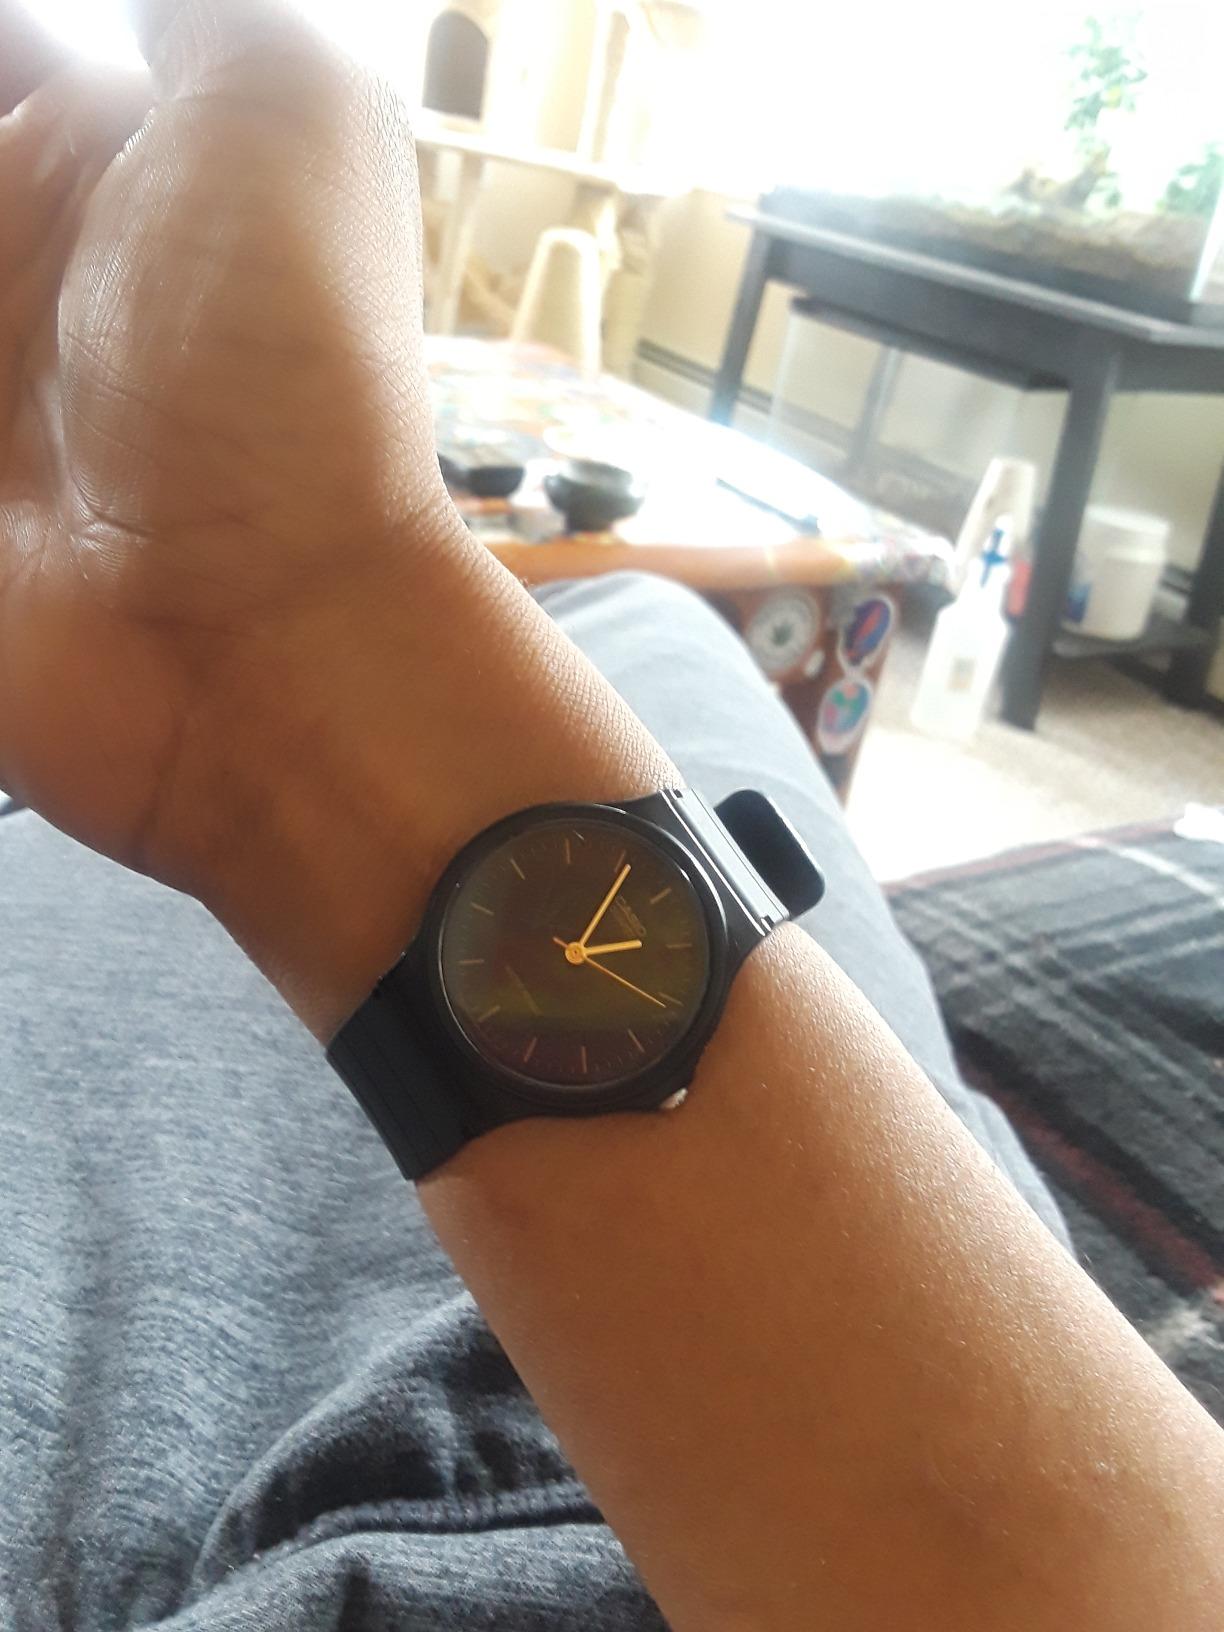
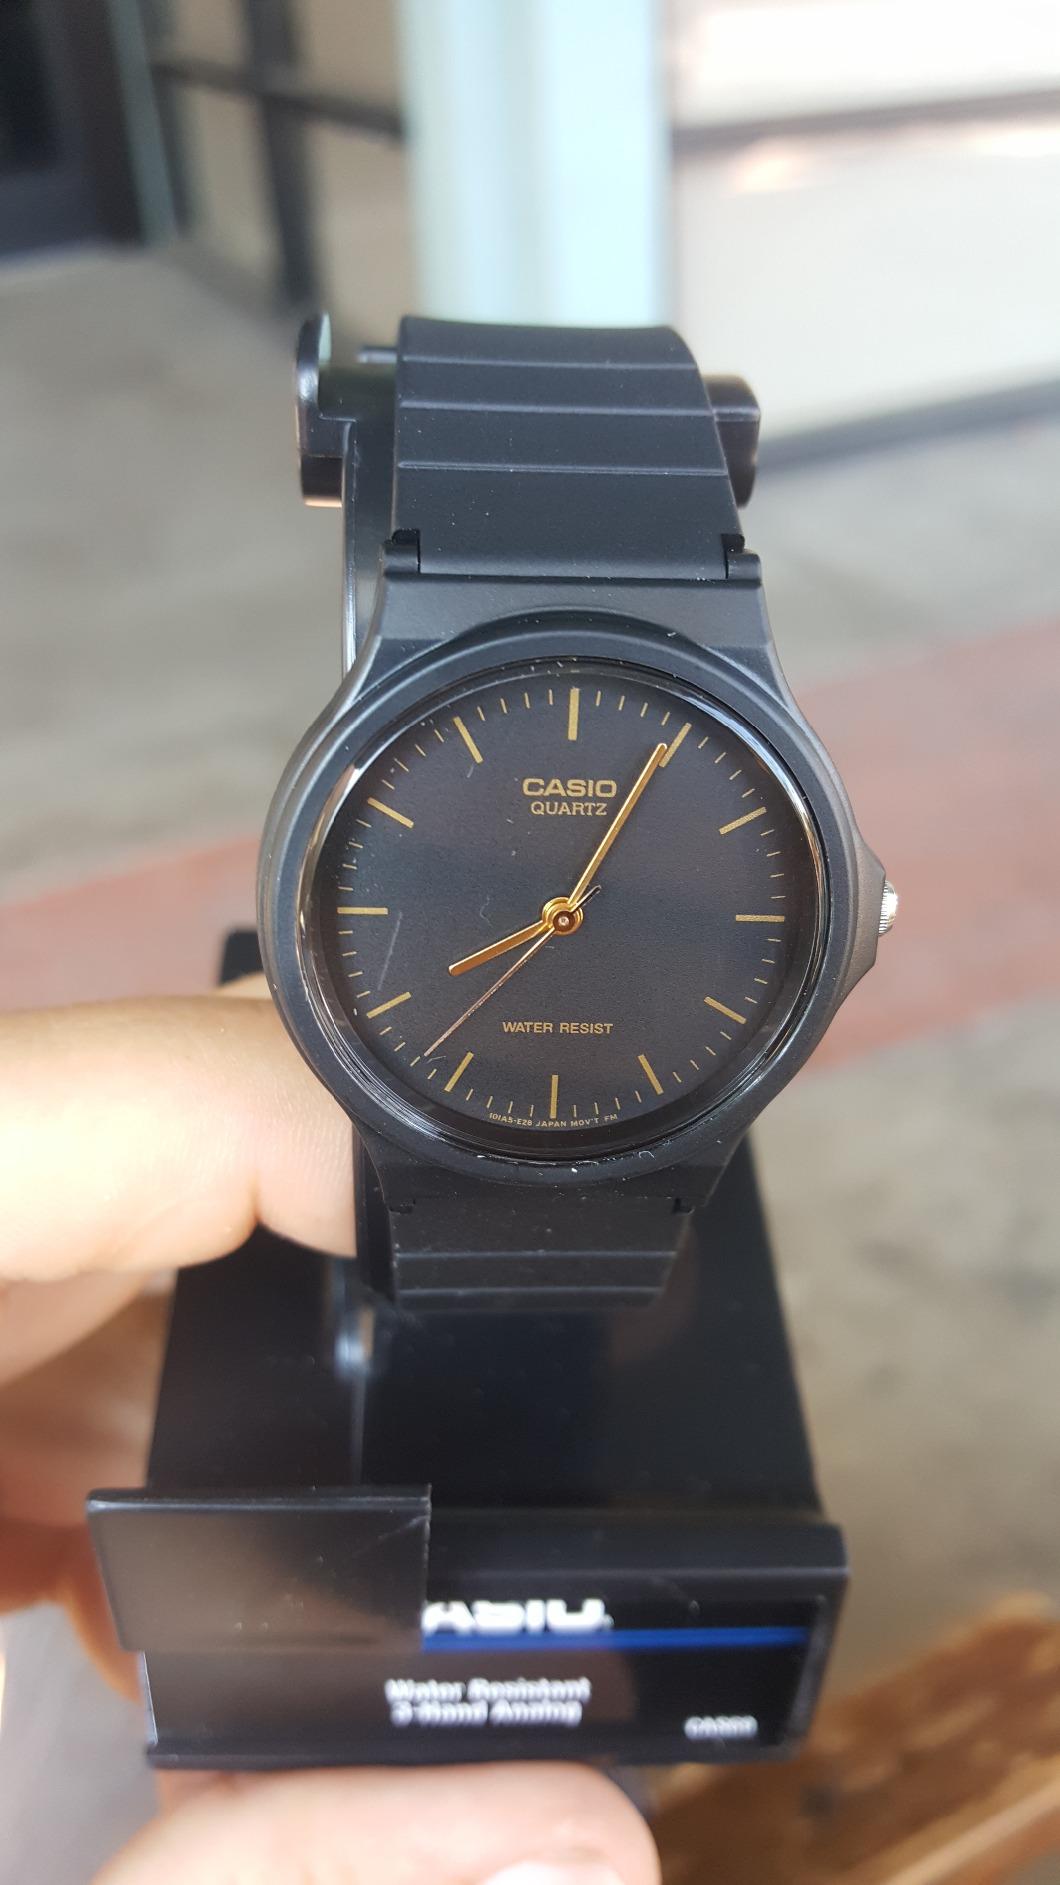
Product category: accessories_watch
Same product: yes